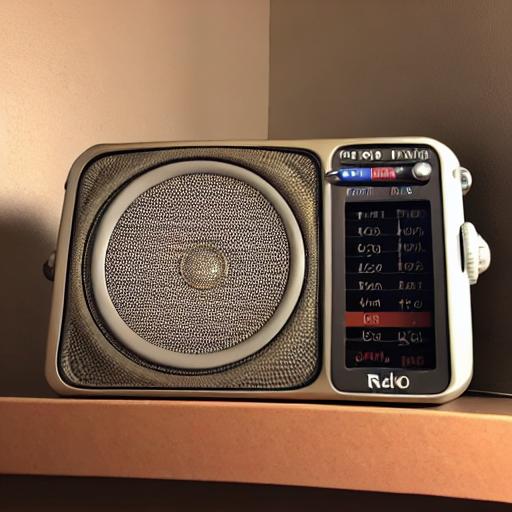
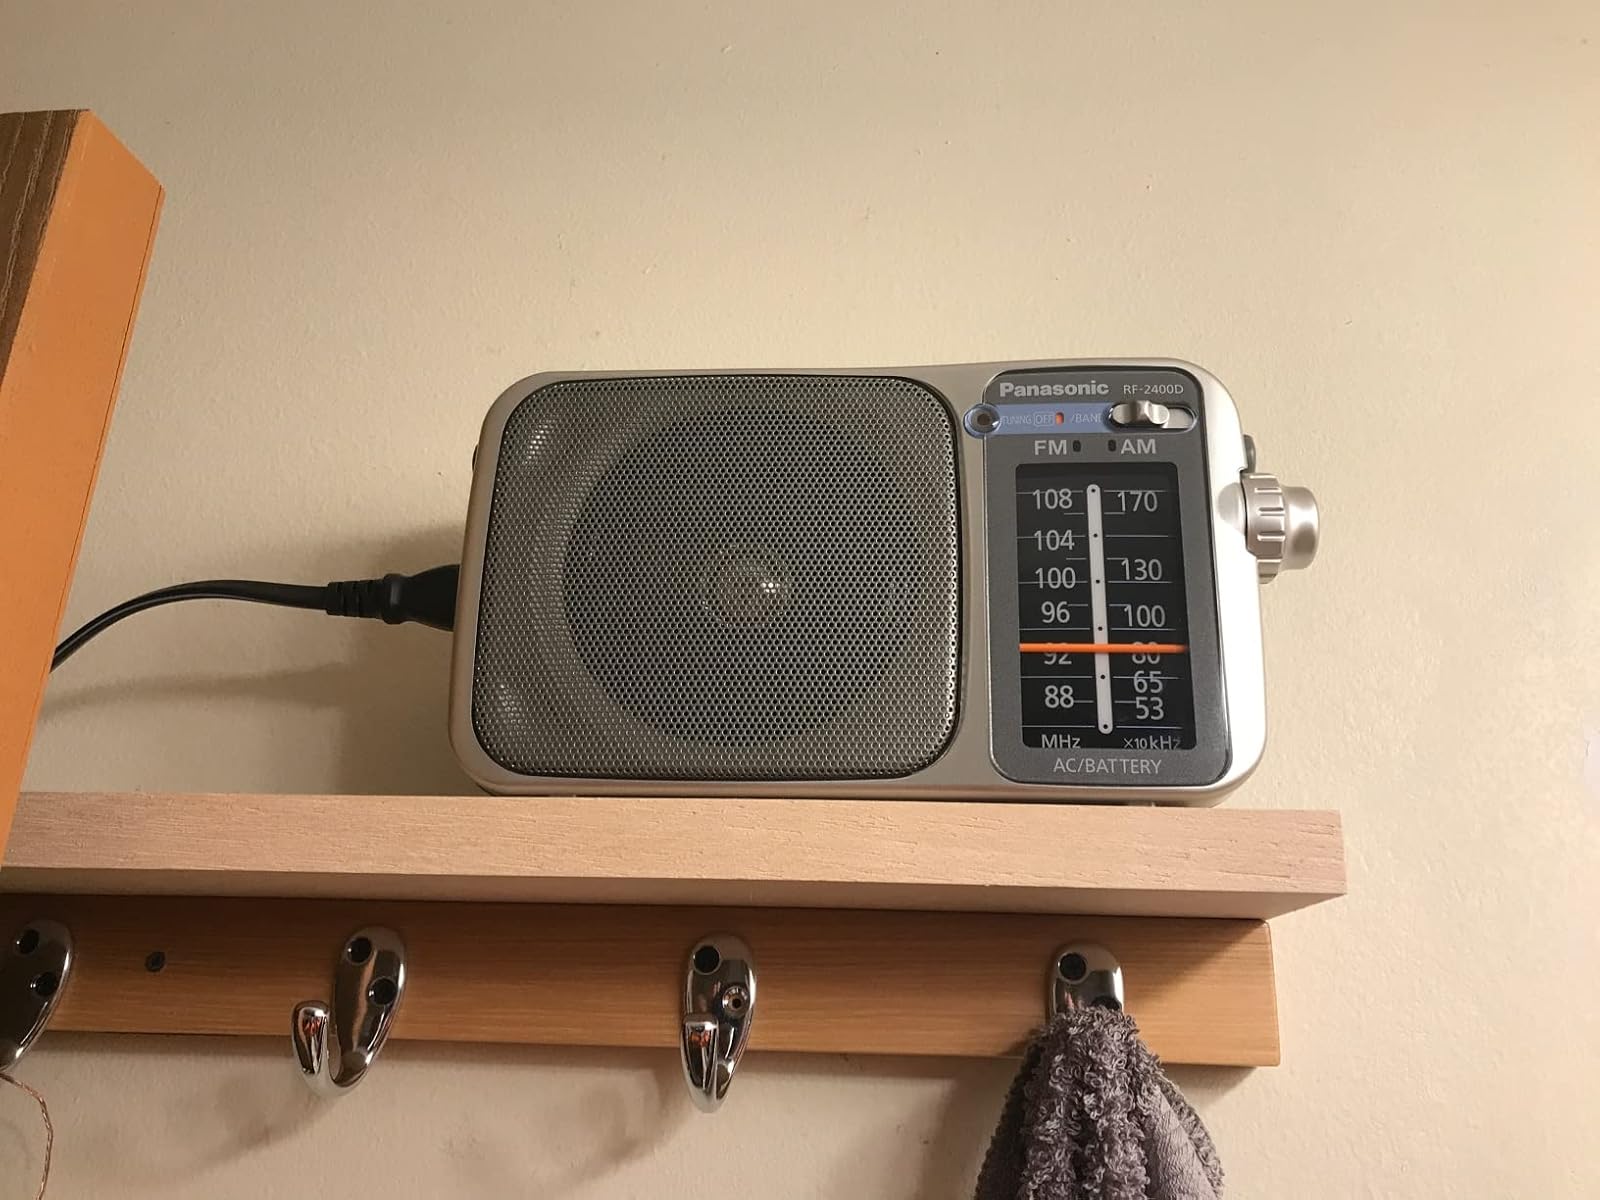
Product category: radio
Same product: no